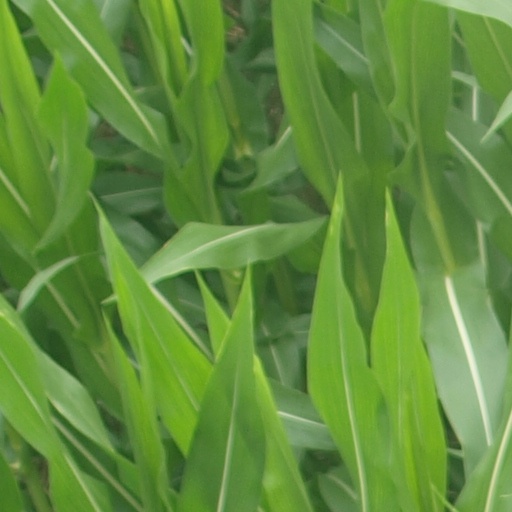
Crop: maize; corn